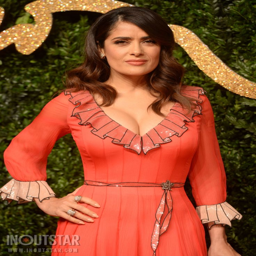
actor at the awards born